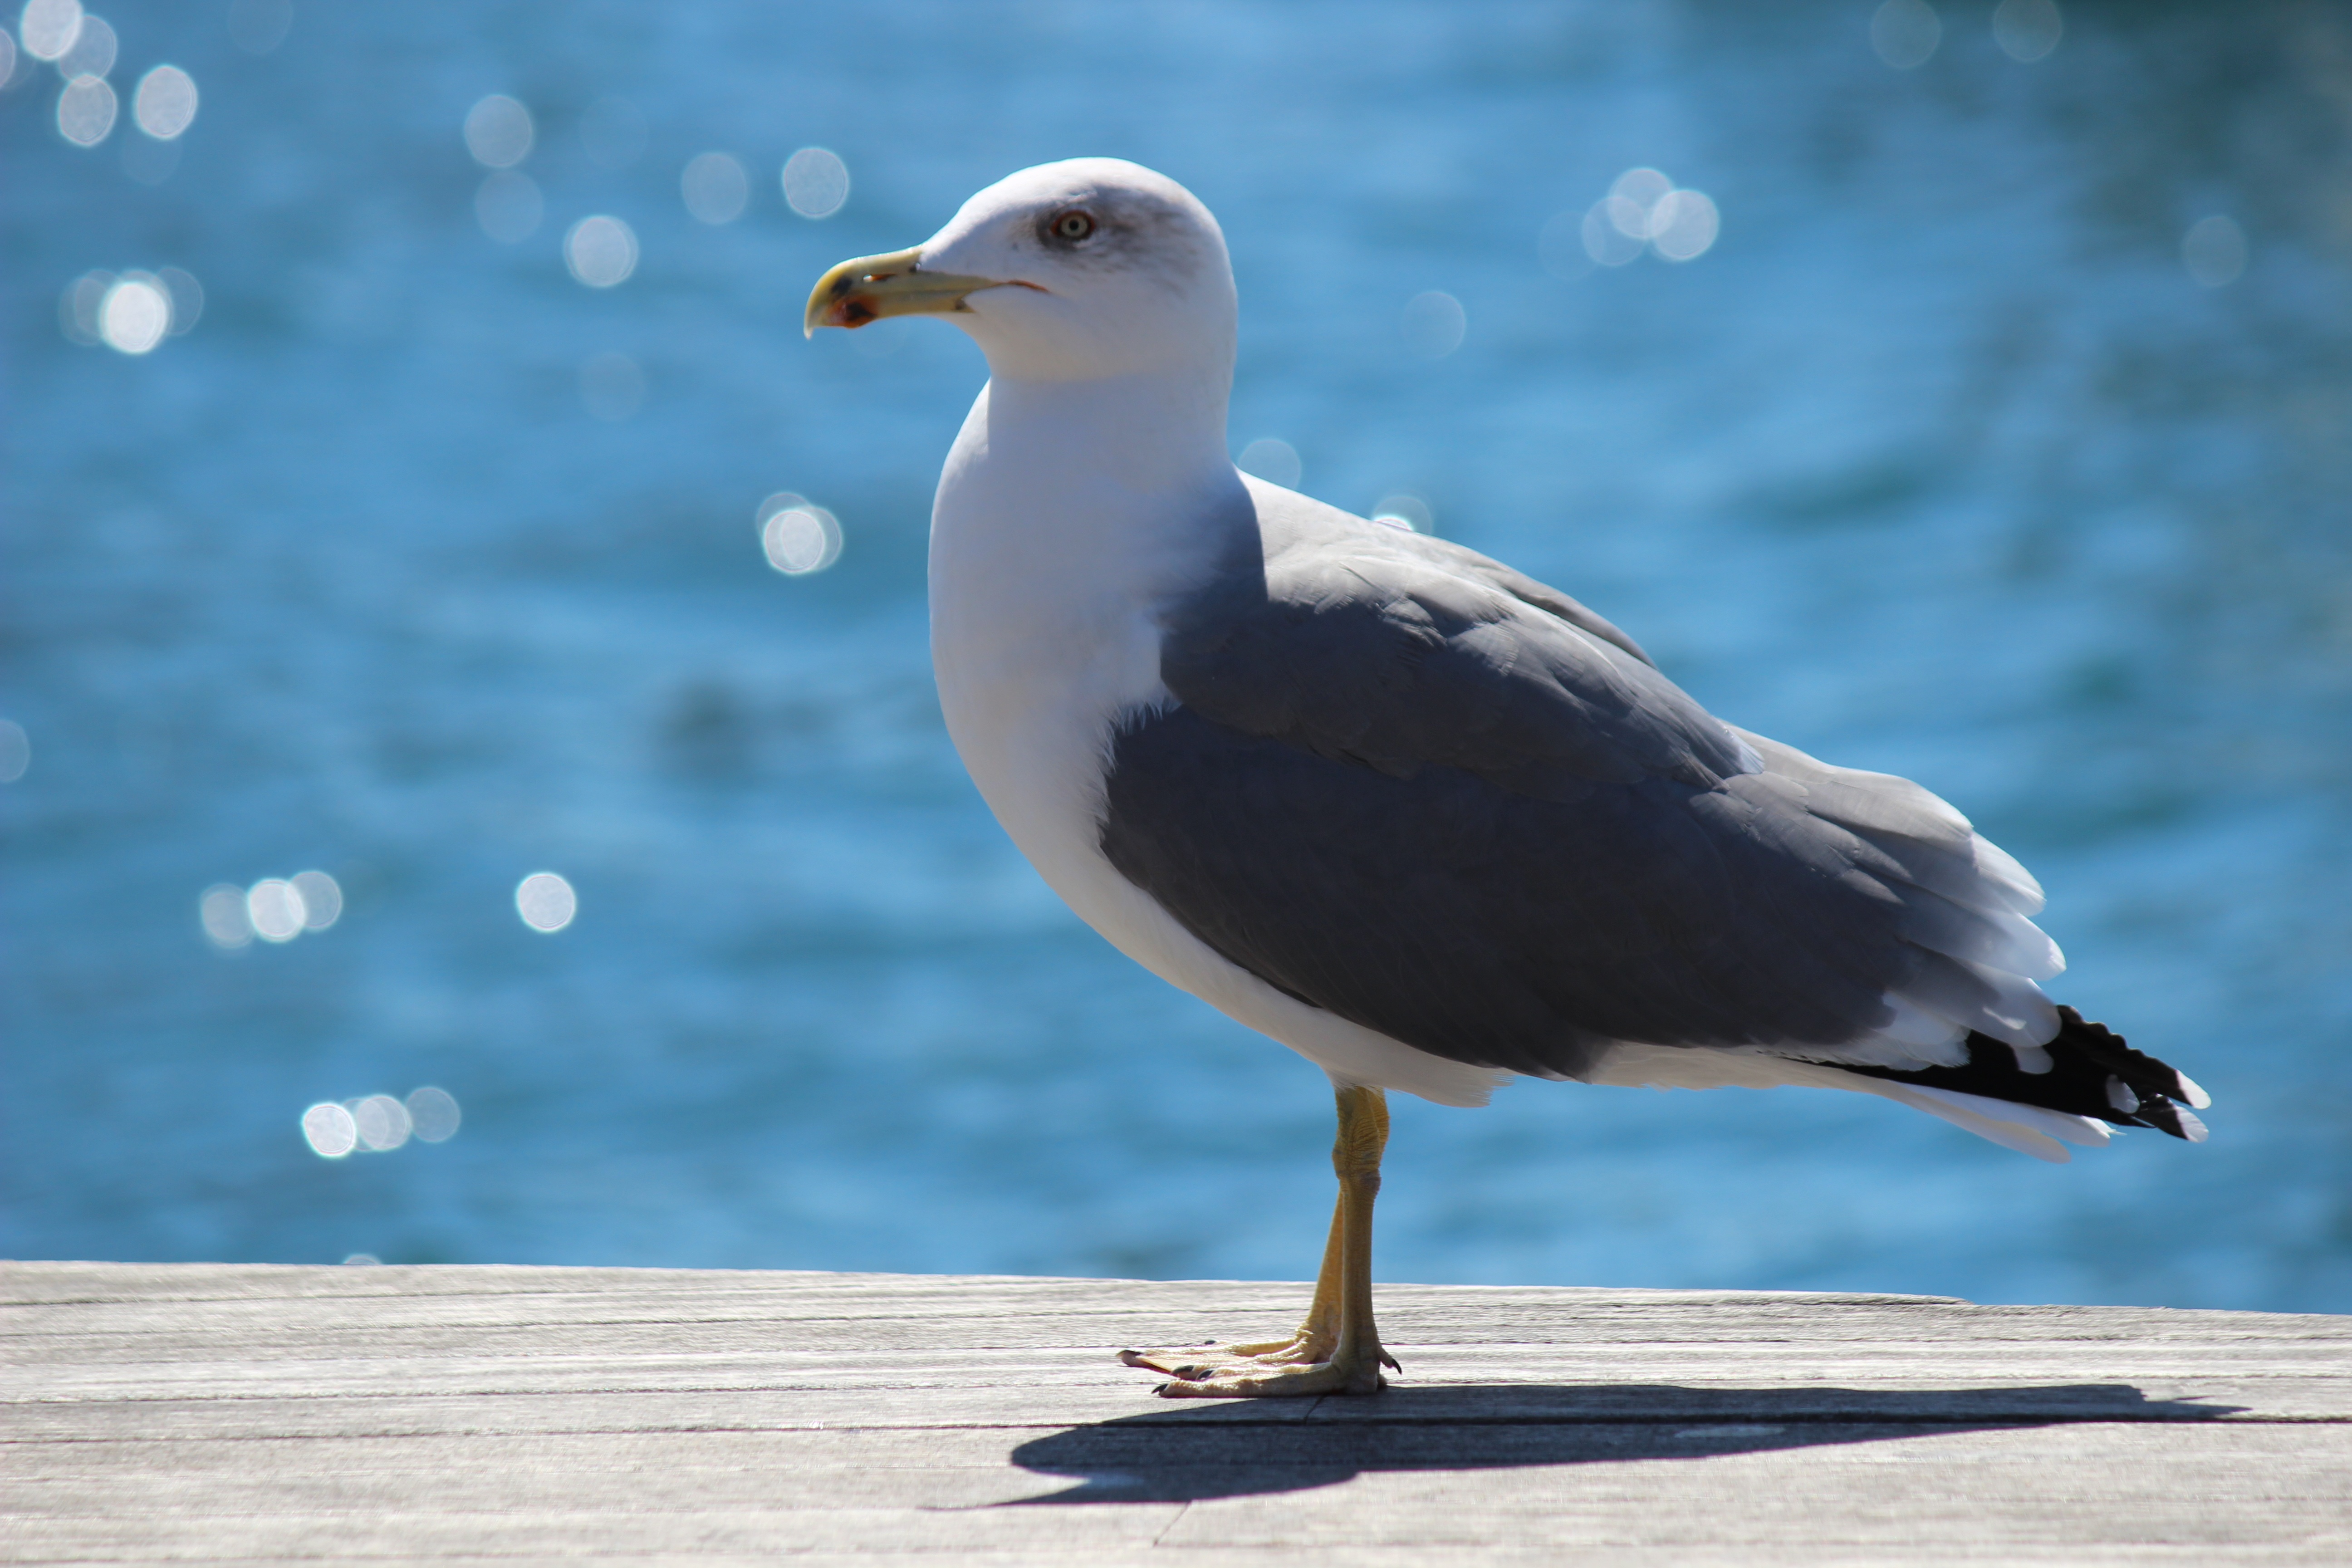
sea, water, nature, bird, animal, seabird, fly, seagull, summer, gull, beak, freedom, fauna, vertebrate, charadriiformes, european herring gull, great black backed gull